Akerselva

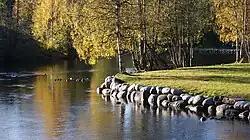
A regulated shore at the bend of Akerselva in Kjelsås

The first element is the genitive case of Aker, the name of the old farm and churchsite that has named several places in Oslo. The last element is the finite form of the noun "elv" ('river').